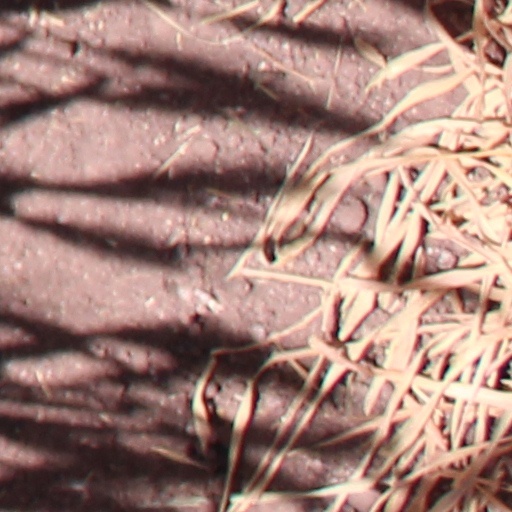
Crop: wheat